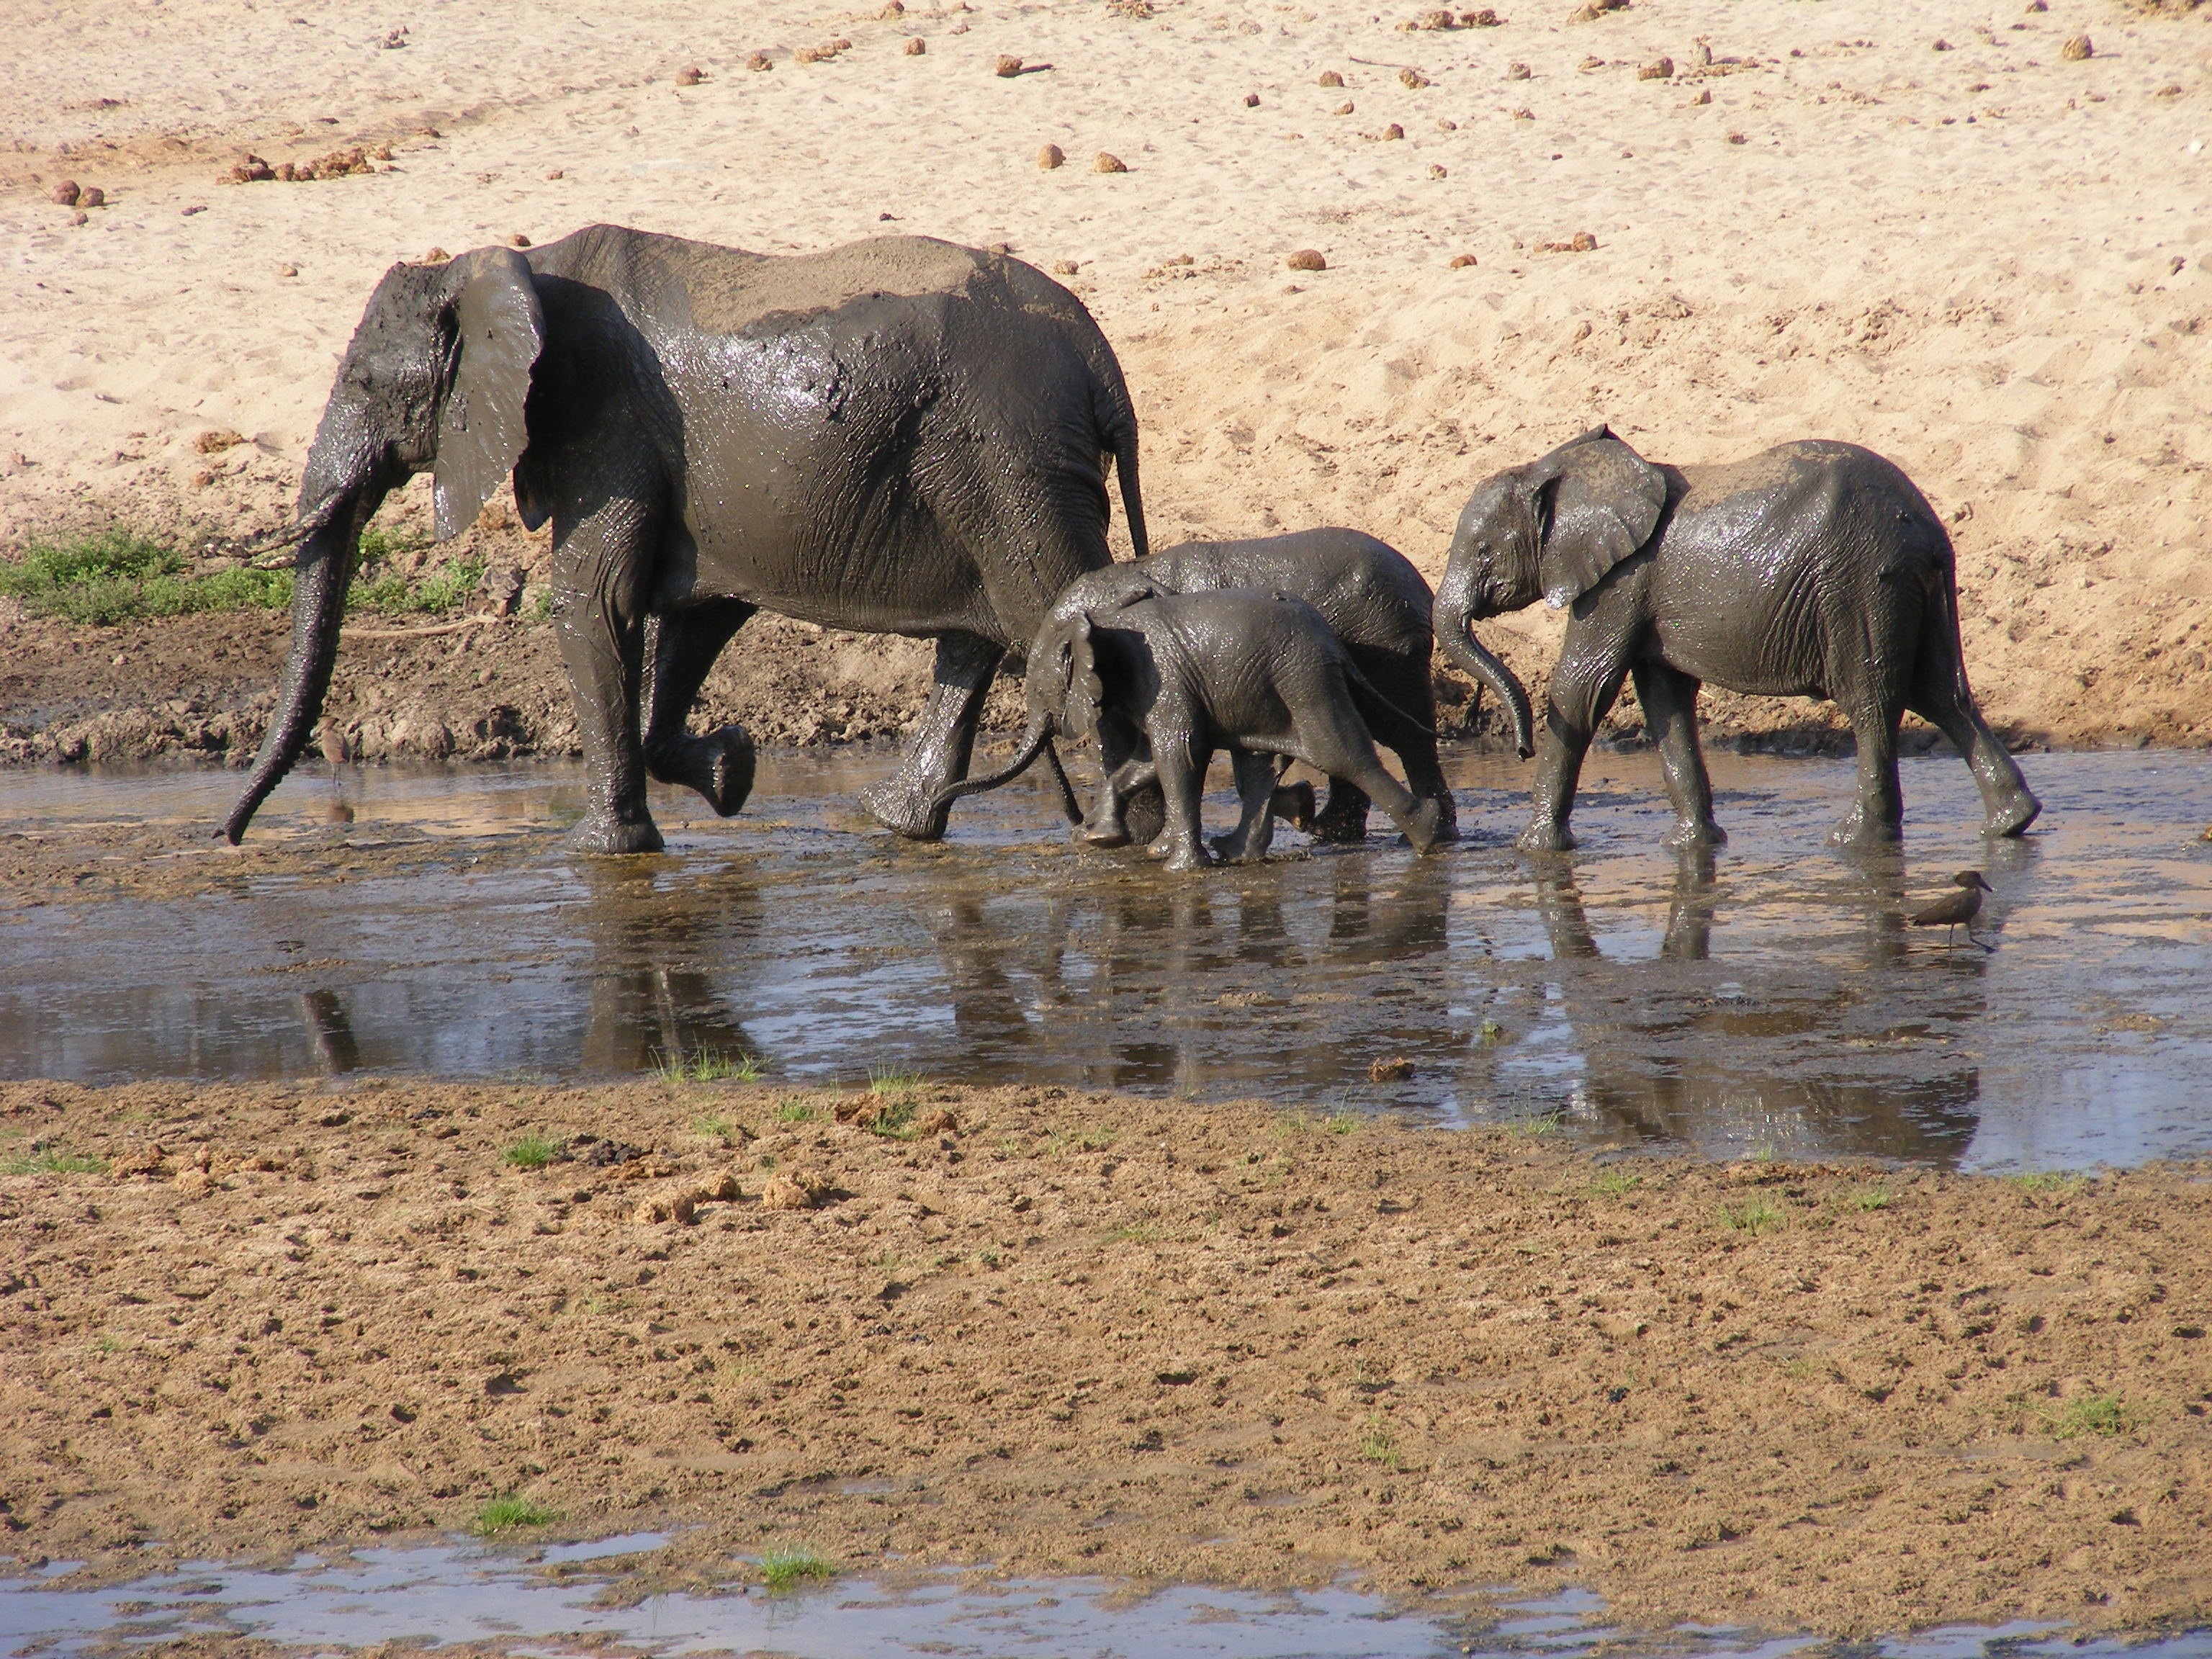
adventure, wildlife, herd, africa, mammal, fauna, savanna, elephant, safari, elephants, water buffalo, indian elephant, elephants and mammoths